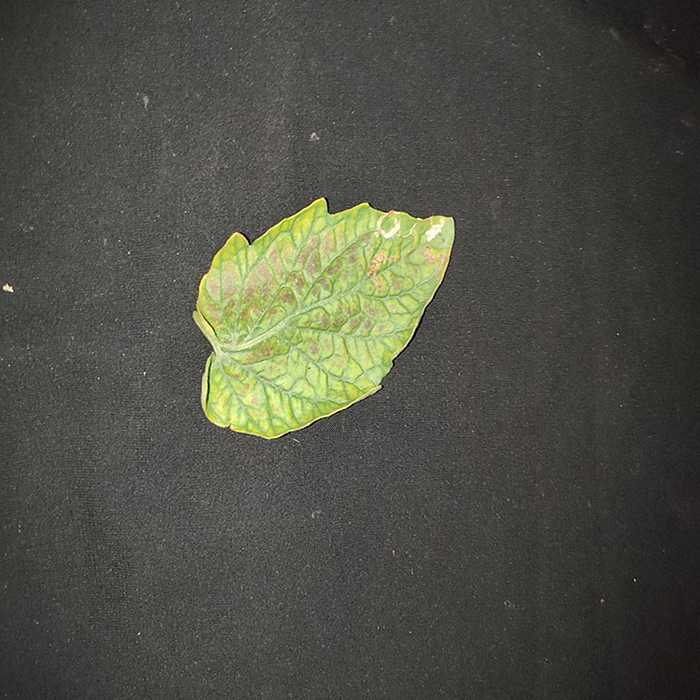
Plant: Tomato
Label: Tomato spotted wilt